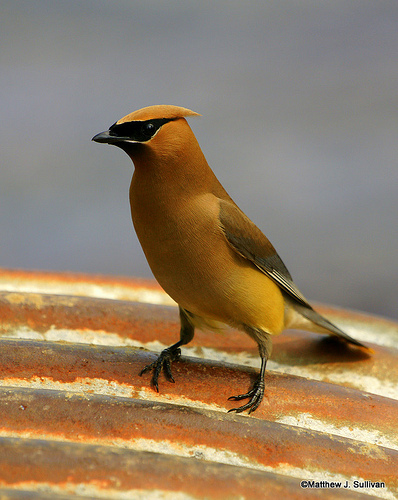
the bird has brown and black throat, wings, brown breast, belly and abdomen, black beak, tarsus and feet.
a small bird that ranges in shades from yellow and orange, with a black eye patch.
an orange bird with reddish orange crown and black superciliarythe bird has a black eyering, an amber crown and black feet.
this is a bird with a yellow belly, a brown head and a black eyebrow.
a small colorful bird with a black cheek and face, reddish brown nape, neck, throat and breast, and light orange along its vent.
the bird is orange in color with black eyebrows.
this bird is one of the most unique i have seen, small head, black mask face with many different shades of orange as feathers.
this bird has wings that are grey and has a yellow bodya exotic bird with a dark orange crown and neck, dark yellow belly, and multicolored coverts.
Species: Cedar Waxwing